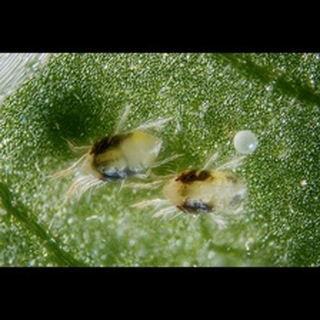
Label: wheat_mite